Cesare Montecucco

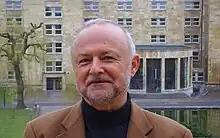
Cesare Montecucco in Frankfurt in 2011, at the ceremony for the Paul Ehrlich and Ludwig Darmstaedter Prize.

Cesare Montecucco (born 1 November 1947, in Trento) is an Italian pathologist and full professor at University of Padua, Italy. He was awarded the Paul Ehrlich and Ludwig Darmstaedter Prize in 2011 for his research on tetanus, botulism, anthrax and "Helicobacter pylori"-related diseases.